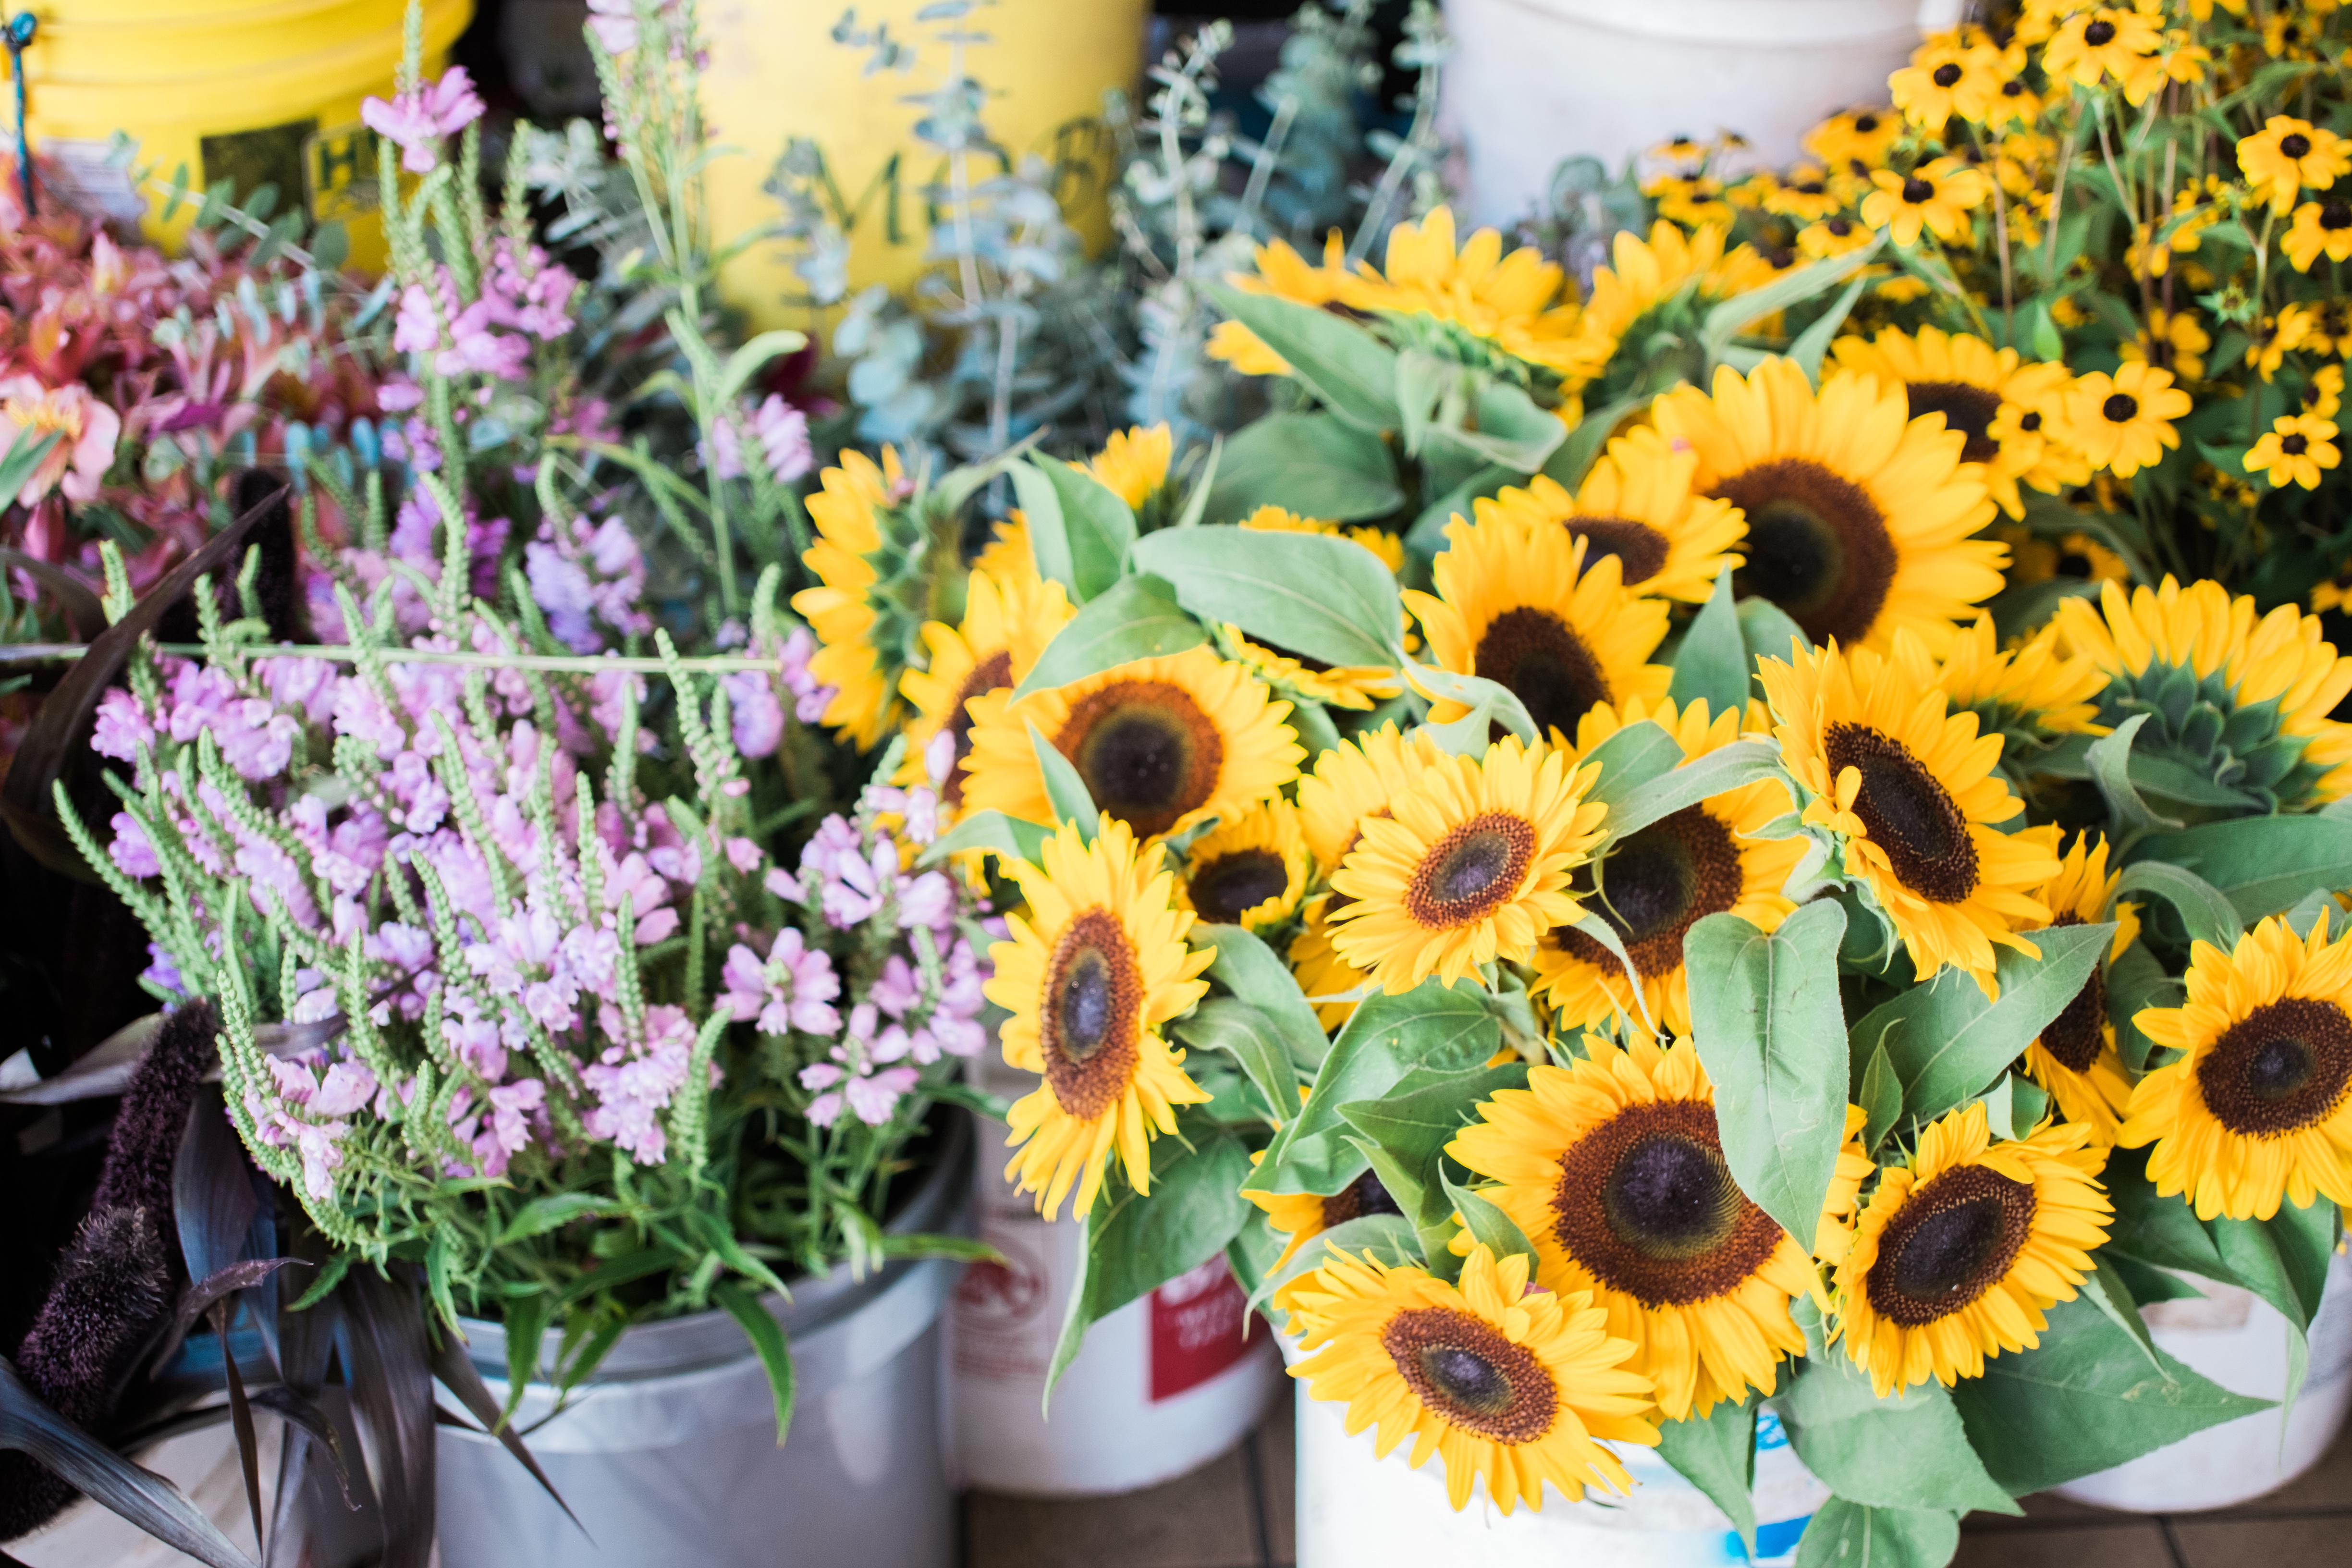
plant, flower, flora, sunflower, floristry, flowering plant, daisy family, flower bouquet, floral design, annual plant, land plant, flower arranging